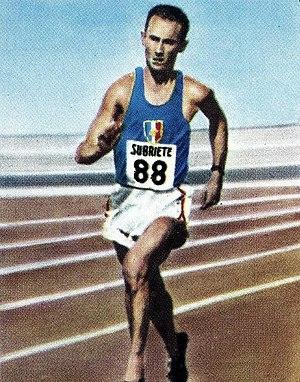
Jean Wadoux en 1968 -PANINI 1968/1979, n°32
Jean Wadoux, né le 29 janvier 1942 à Saint-Pol-sur-Ternoise, est un athlète français, spécialiste des courses de fond et de demi-fond. Licencié essentiellement au Racing club de France et grand ami de Michel Jazy, il fut présenté un temps comme son successeur.